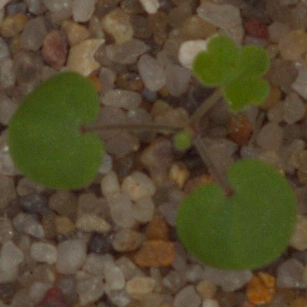
Label: smallflowered_cranesbill